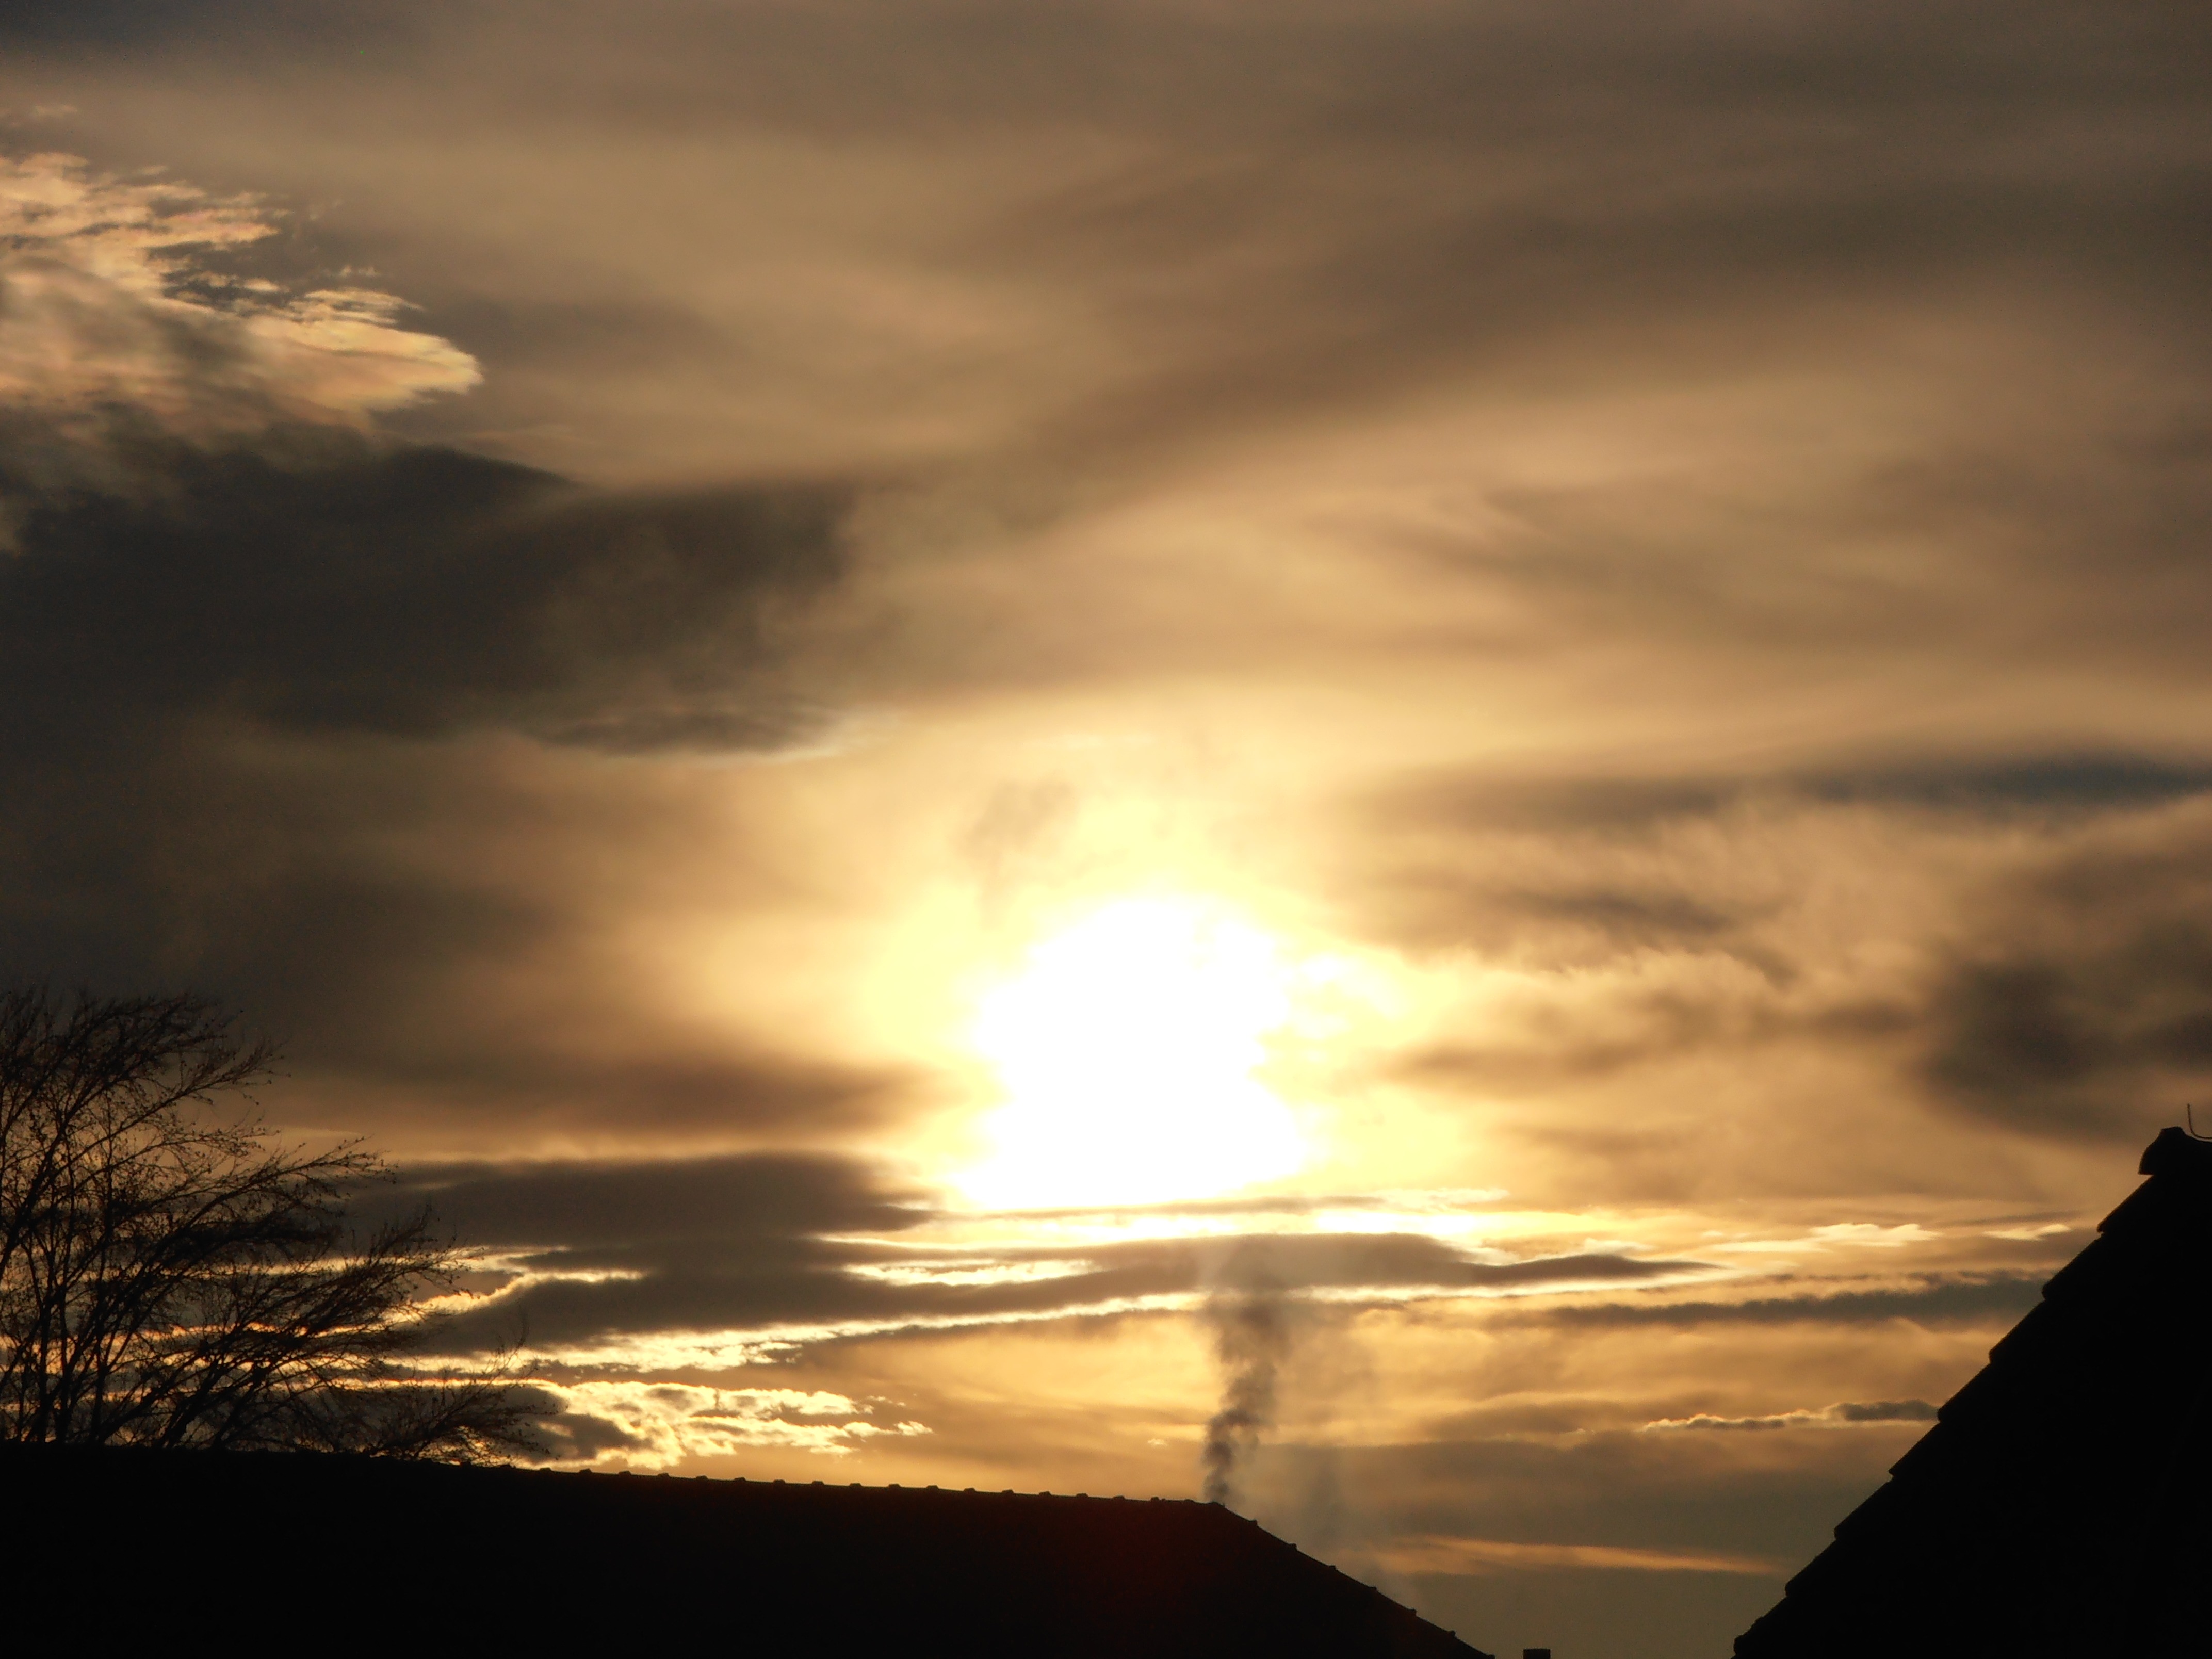
nature, horizon, light, cloud, sky, sun, sunrise, sunset, sunlight, morning, dawn, atmosphere, dusk, evening, twilight, romance, lighting, clouds, morgenstimmung, afterglow, meteorological phenomenon, weinfelden